Chicken Soup for the Parent's Soul

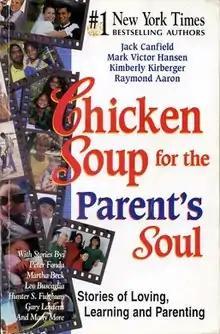
Cover page

Chicken Soup for the Parent's Soul was the first book in the "Chicken Soup for the Soul" series to specifically address parenting. The stories, organized by topics such as “Insights and Lessons” and “Across Generations,” were compiled over a three-year period.